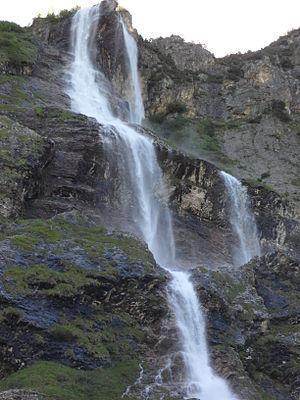
Vue de la cascade de la Vuzelle à Planay, en Savoie (Vanoise).
Cette liste recense les 29 sites naturels classés situés dans le département français de la Savoie en région Auvergne-Rhône-Alpes.